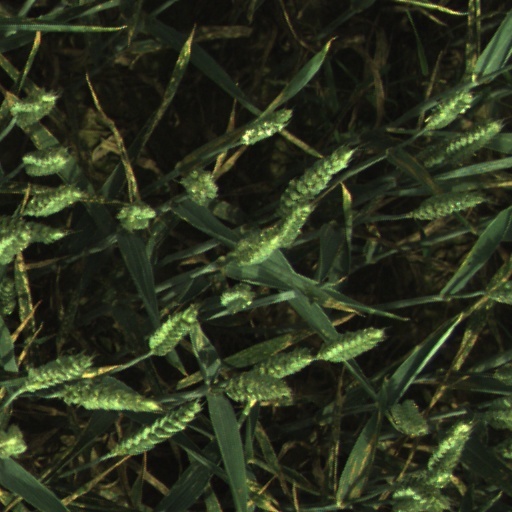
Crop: wheat